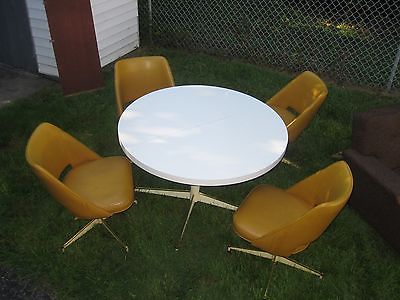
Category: table